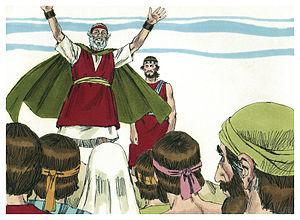
Illustration biblique du livre de la Deutéronome chapitre 1 עברית: 1 האיור המקראי של change me! פרק हिन्दी: {{{hi}}} अध्याय change me! की पुस्तक की बाइबिल चित्रण Bahasa Indonesia: Ilustrasi Alkitab dari Kitab Ulangan pasal 1 Italiano: Illustrazione biblica del libro della change me! Capitolo 1 日本語: change me!1章の本の聖書の実例 Jawa: Ilustrasi Alkitab saking Kitab Andharaning Torèt pasal 1 한국어: change me! 1 장 장부의 성경 그림 Bahasa Melayu: Ilustrasi Alkitab dari Kitab Ulangan pasal 1